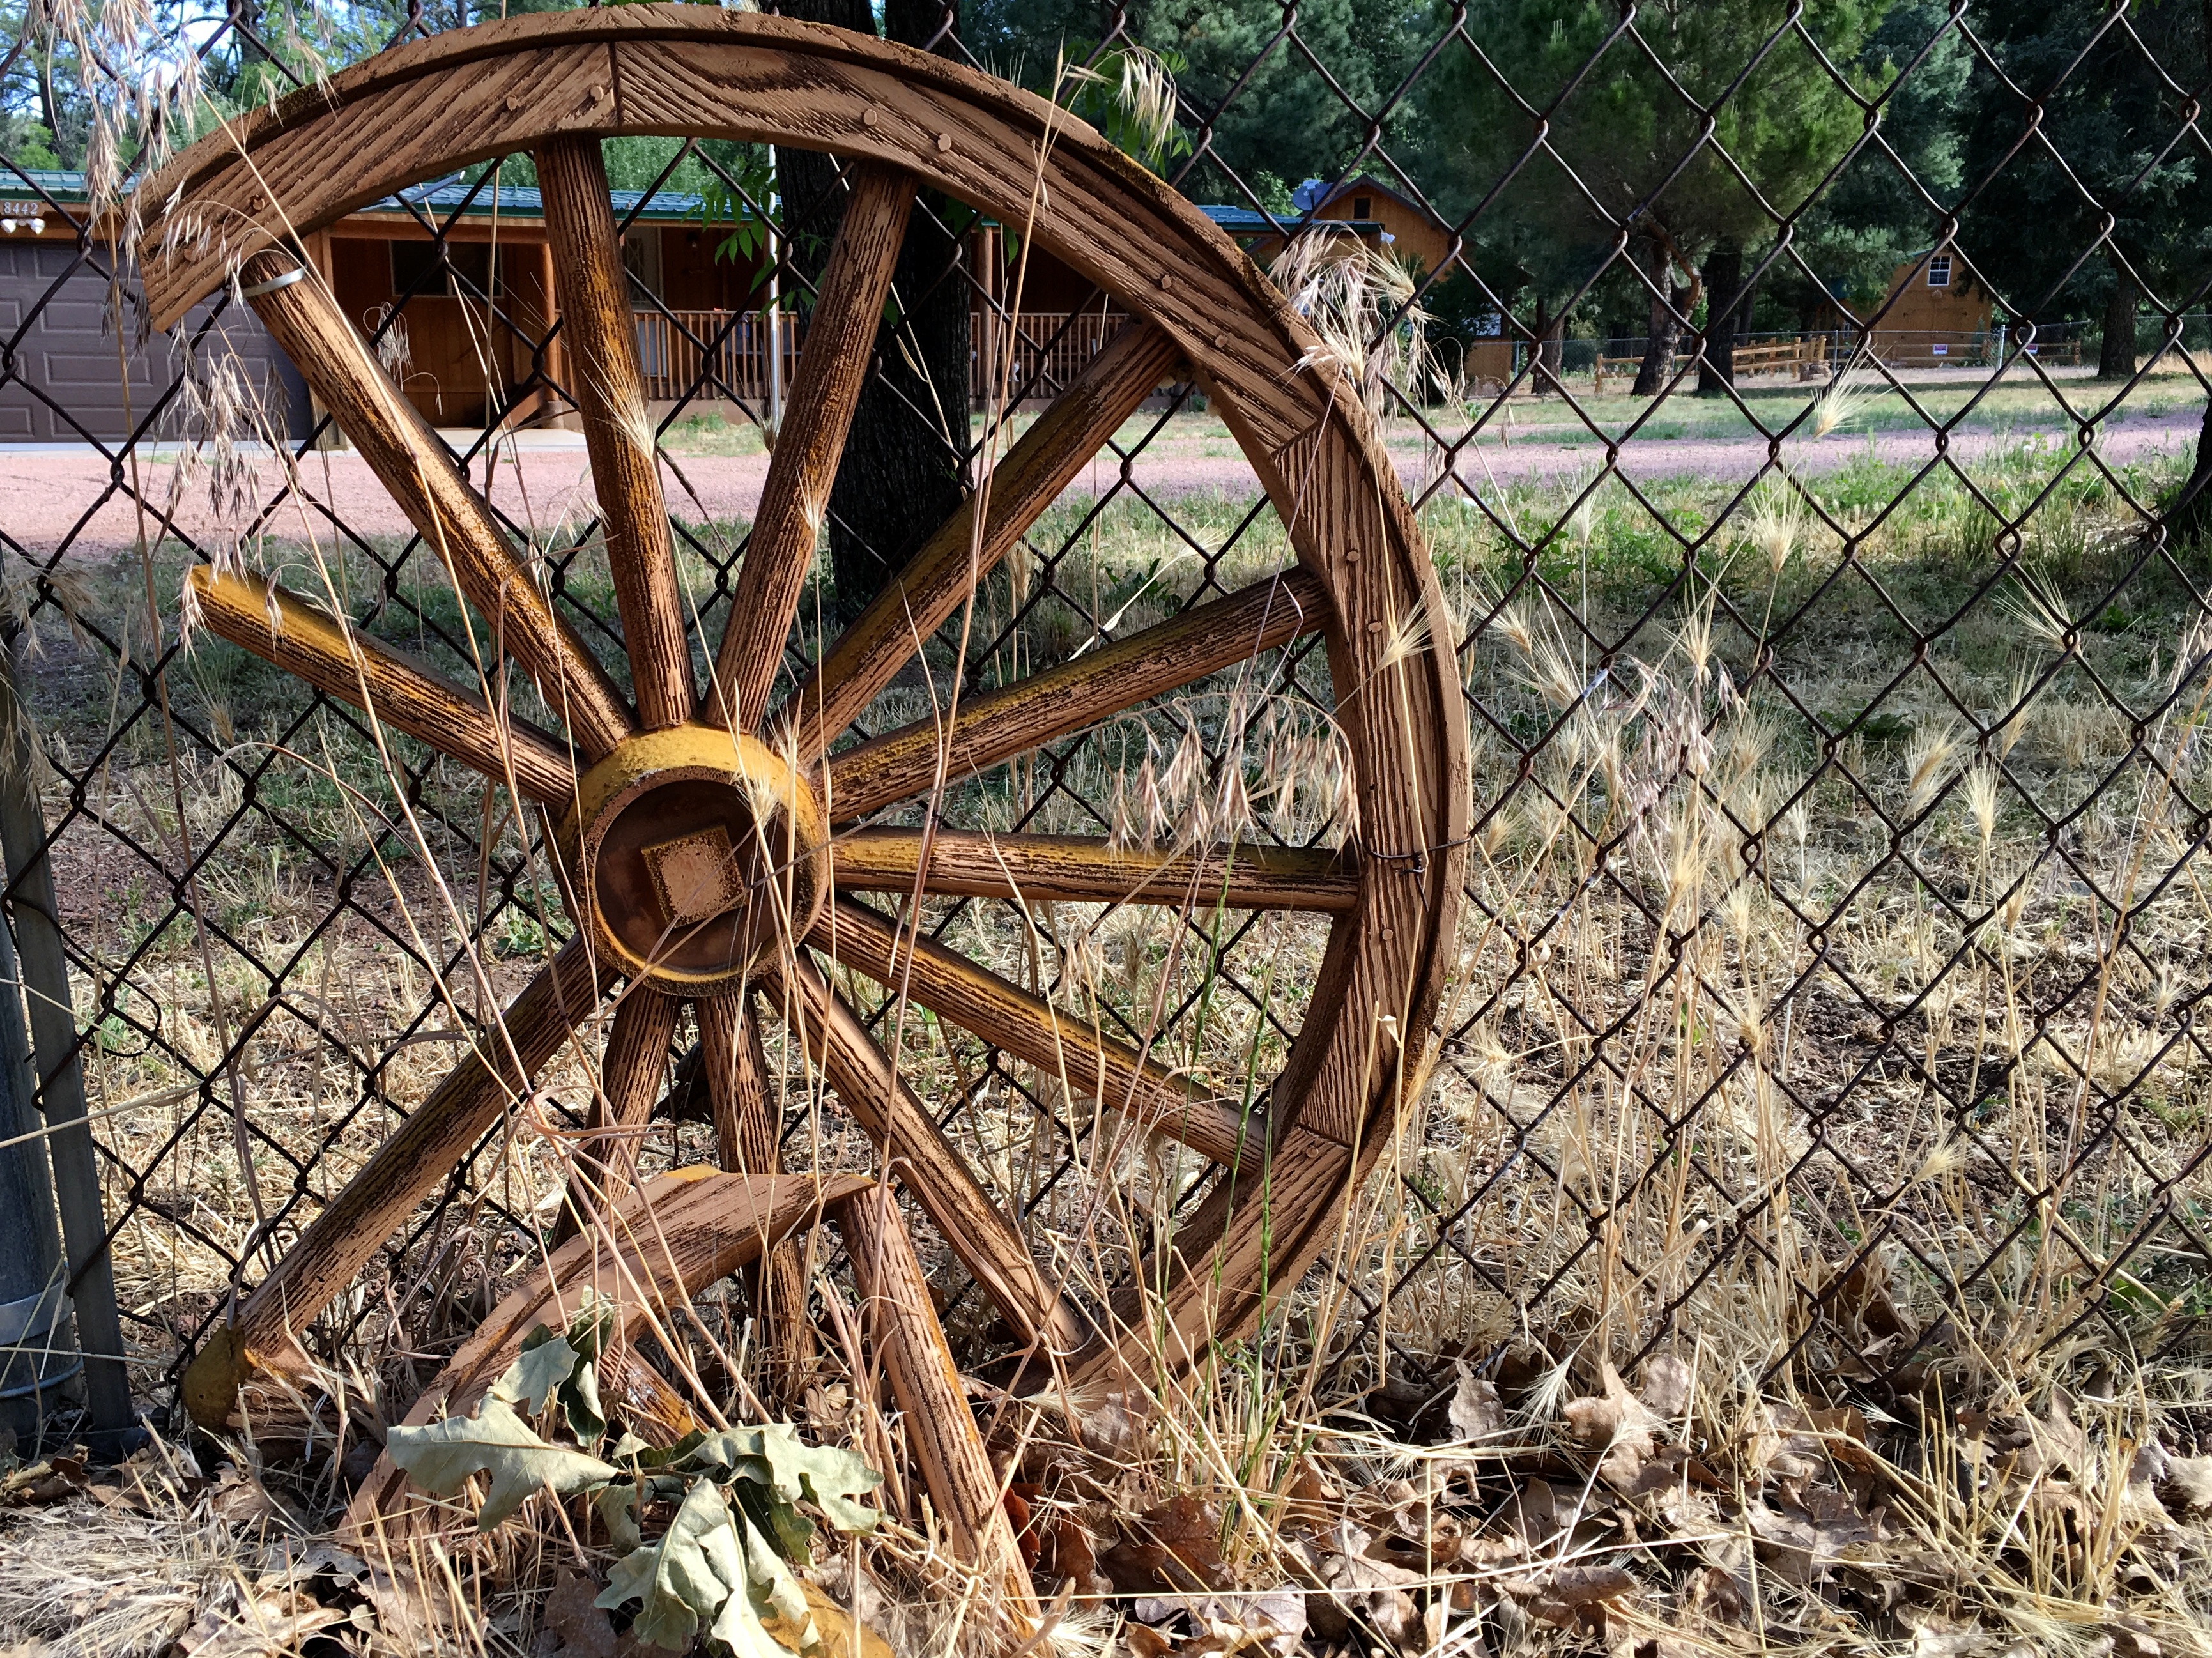
wood, wheel, flower, garden